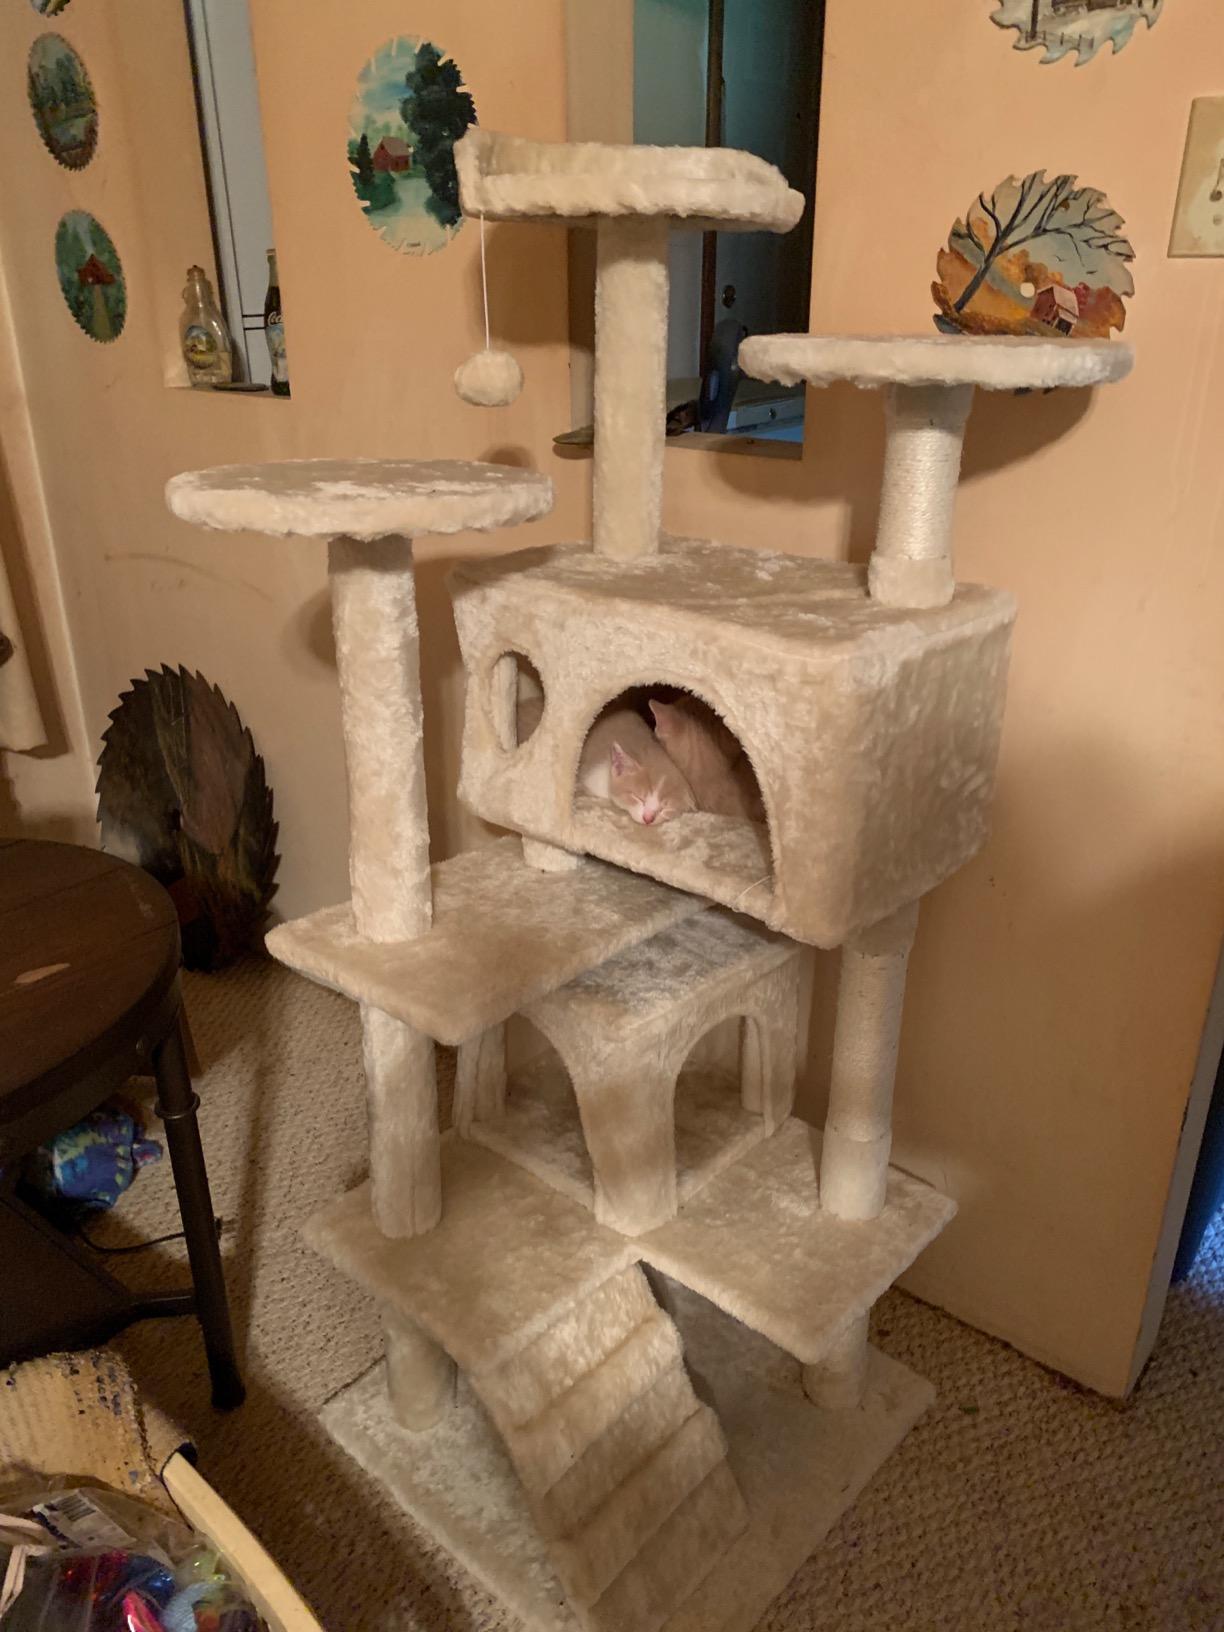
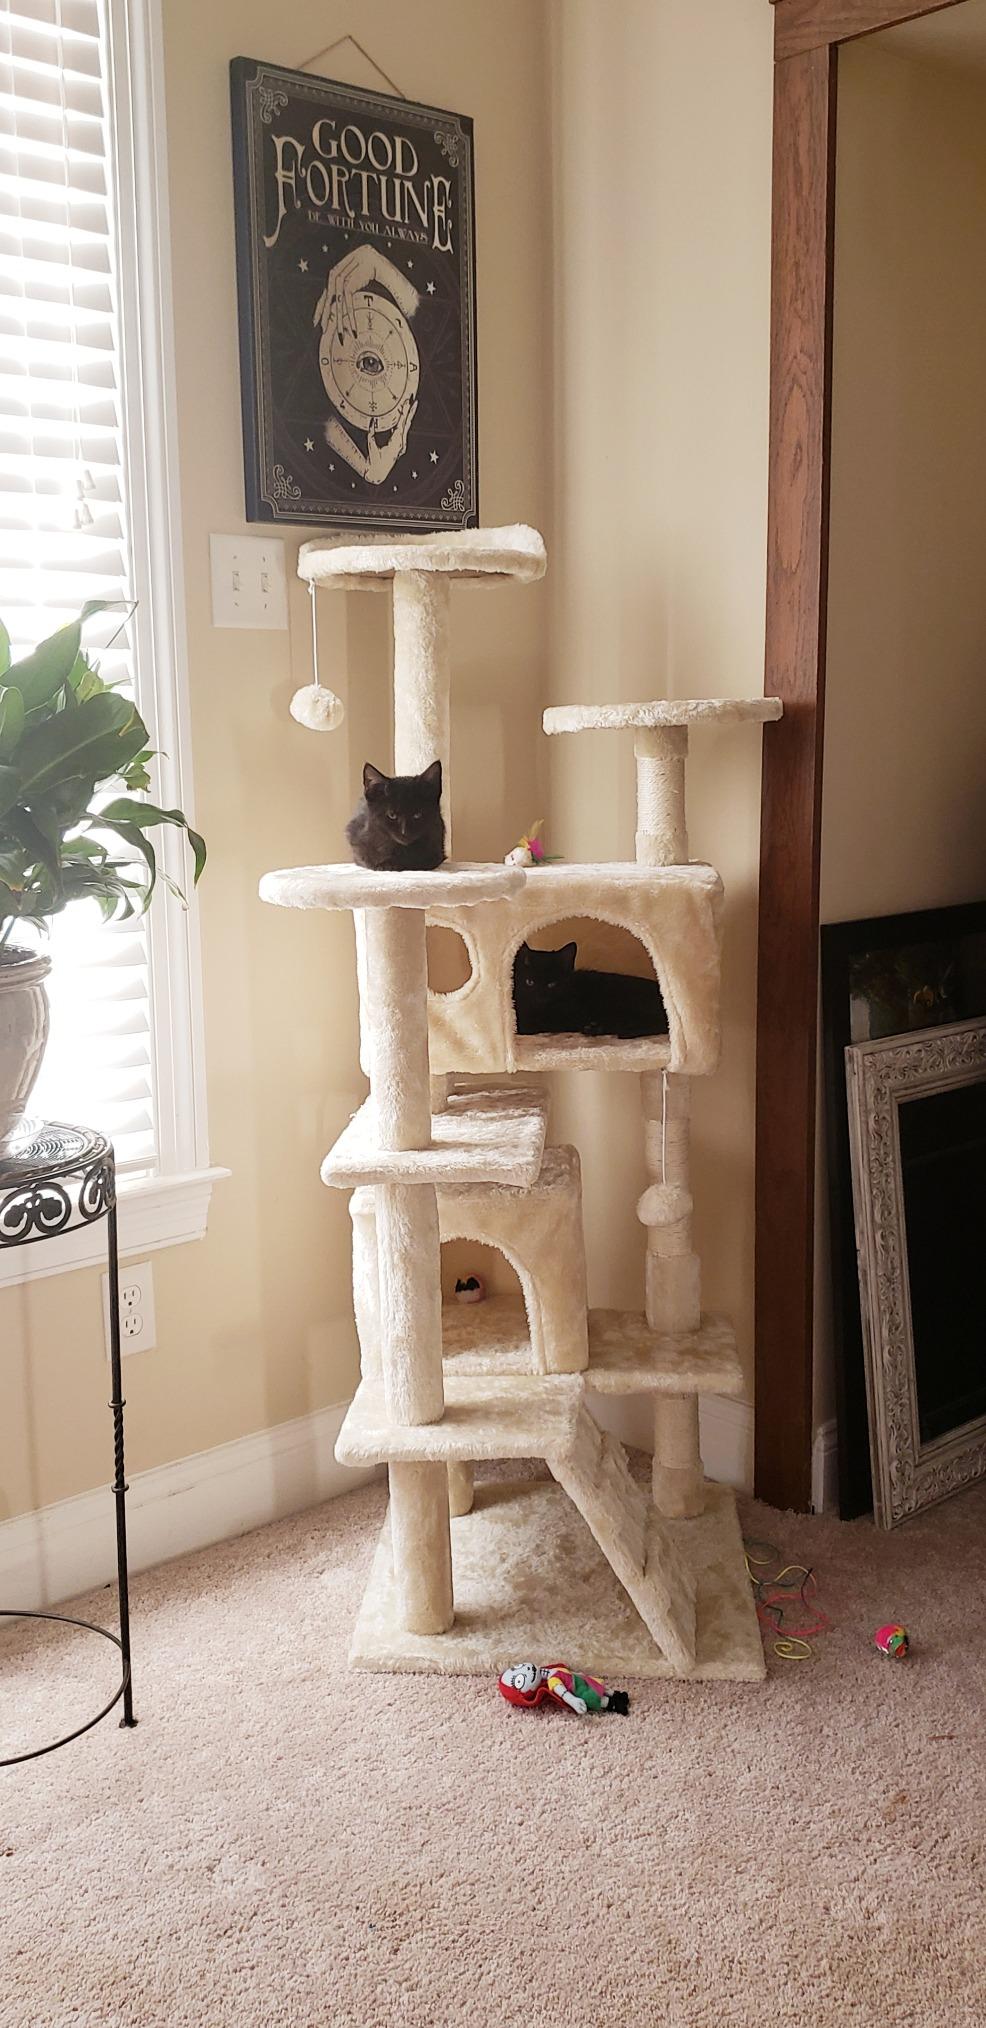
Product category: items_cat tree
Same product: yes